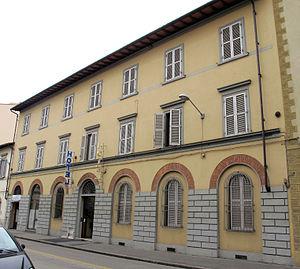
Margherita Guidacci est une poétesse, essayiste et traductrice italienne née à Florence le 25 avril 1921 et morte à Rome le 19 juin 1992.